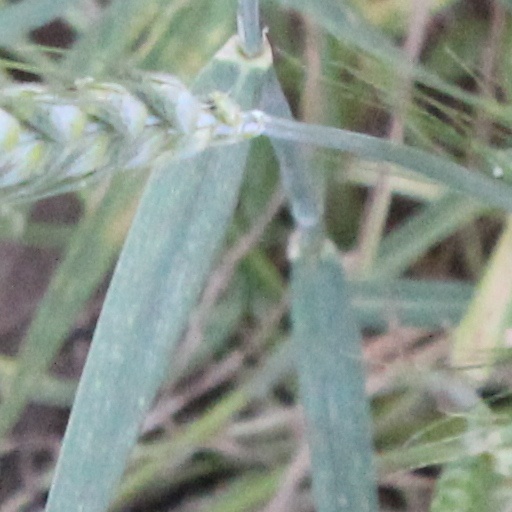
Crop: wheat